Ikarus (Hungarian company)

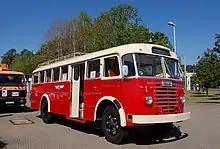
A restored Ikarus 60 used by the German traffic company Cottbusverkehr

In 1933, the children of Imre Uhry established a new company on the ruins of the old, which was called Uhri Siblings Car-body and Vehicle Factory. The children were using their family name with the letter "i" instead of "y". The new company's first three years went by steadily, without any major success, but in 1936 the BSzKRt, the company then responsible for Budapest's public transportation, ordered 50 diesel buses on MÁVAG–Mercedes chassis. These vehicles were still produced with wooden body, but the factory did hire new engineers, who started to work on a metal body variant, which was to be mass-produced.